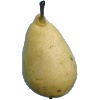
Label: Pear 2